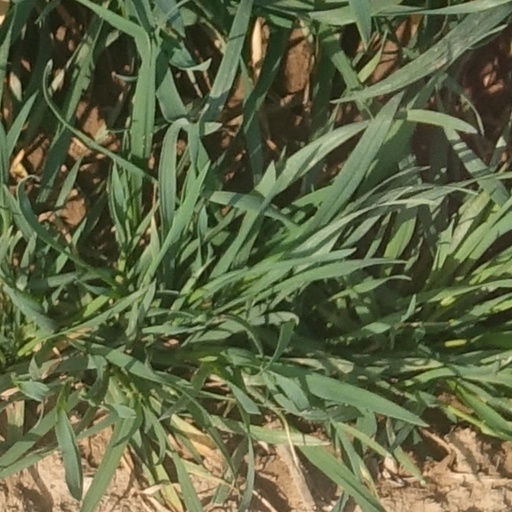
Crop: wheat